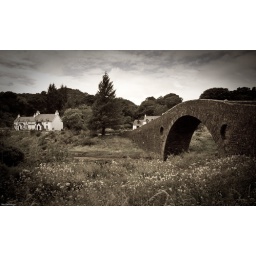
Built in 1793 this bridge links the west coast of the Scottish mainland with the island of Seil